X10 (industry standard)

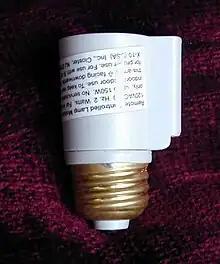
X10 modules: A lamp socket module

Depending on the load that is to be controlled, different modules must be used. For incandescent lamp loads, a "lamp module" or "wall switch" module can be used. These modules switch the power using a TRIAC solid state switch and are also capable of dimming the lamp load. Lamp modules are almost silent in operation, and generally rated to control loads ranging from approximately 60 to 500 watts.